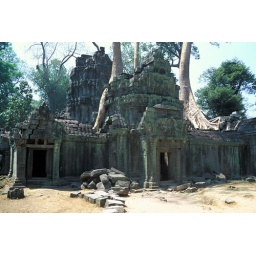
I never managed to work out whether the trees grew out of the building or the building was built in to the tree...